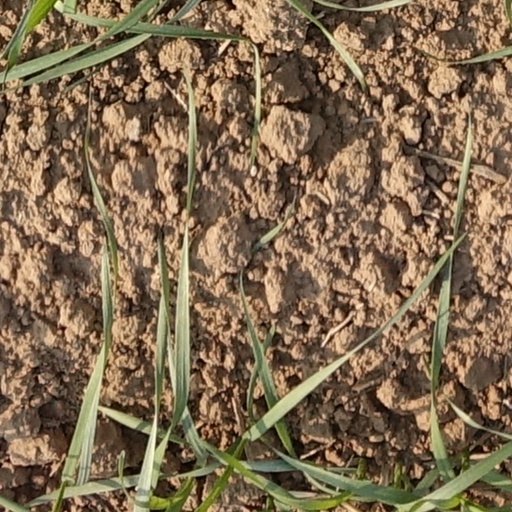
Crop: wheat